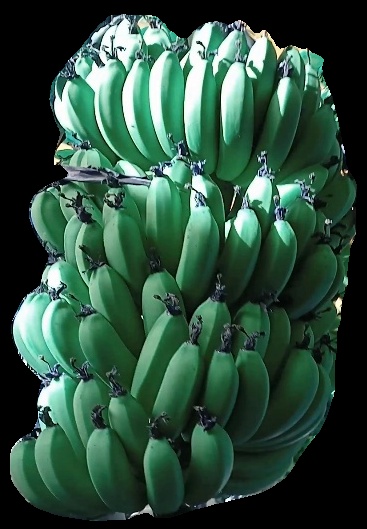
Variety: pachbale
Grade: grade1